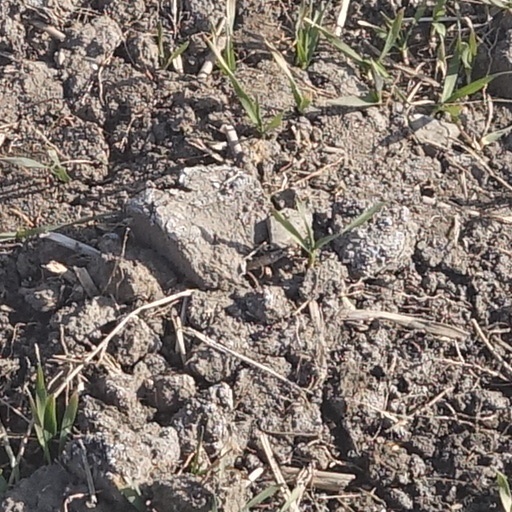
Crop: wheat